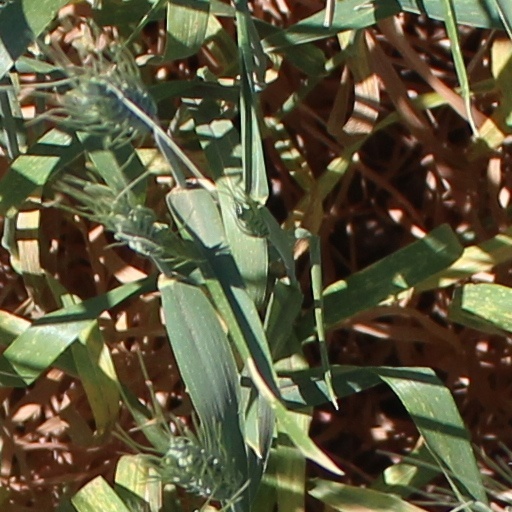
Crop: wheat